Mount Herzl

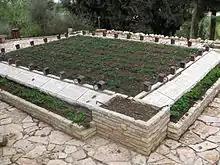
In October 1949 those who were killed in the Latrun Battles were buried in this mass grave at Mount Herzel Military Cemetery

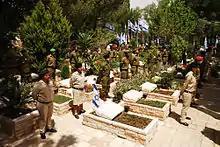
Ceremony at Mt. Herzl military cemetery, 2010

The main Israel Defense Forces cemetery is located on the northern slope of Mt. Herzl. It was established in November 1949, when soldiers who fell in